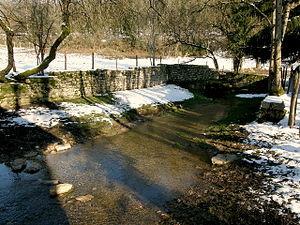
La source du Jugnon à Jasseron
Le Jugnon est un ruisseau français qui coule dans le département de Ain, en région Auvergne-Rhône-Alpes. C'est un affluent de rive droite de la Reyssouze un sous-affluent de la Saône.